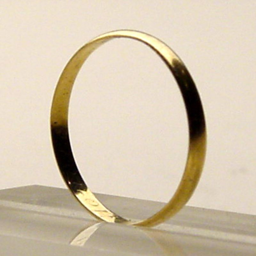
narrow gold ring inscribed honor on the inside .